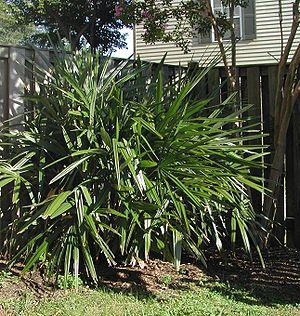
Le palmier aiguille ou palmier porc-épic est une espèce de palmiers. C'est la seule espèce du genre Rhapidophyllum.